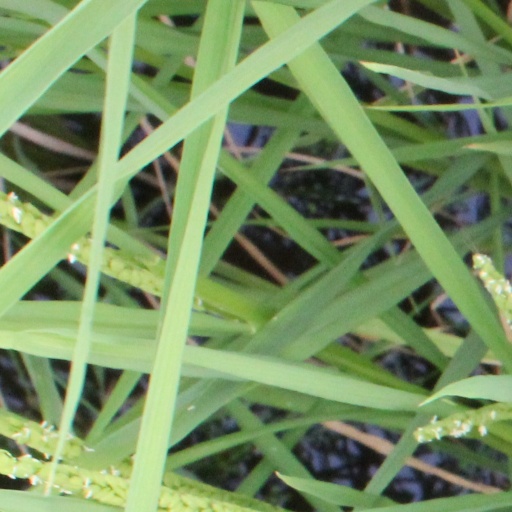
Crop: rice